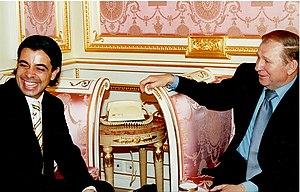
avec Leonid Koutchma 1997Español: con Leonid Kuchma, 1997Italiano: con Leonid Kuchma, 1997